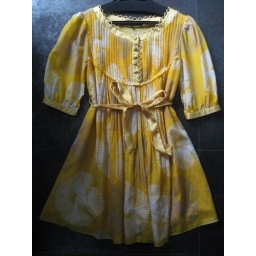
Marc by Marc Jacobs yellow dress